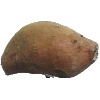
Label: potato_sweet